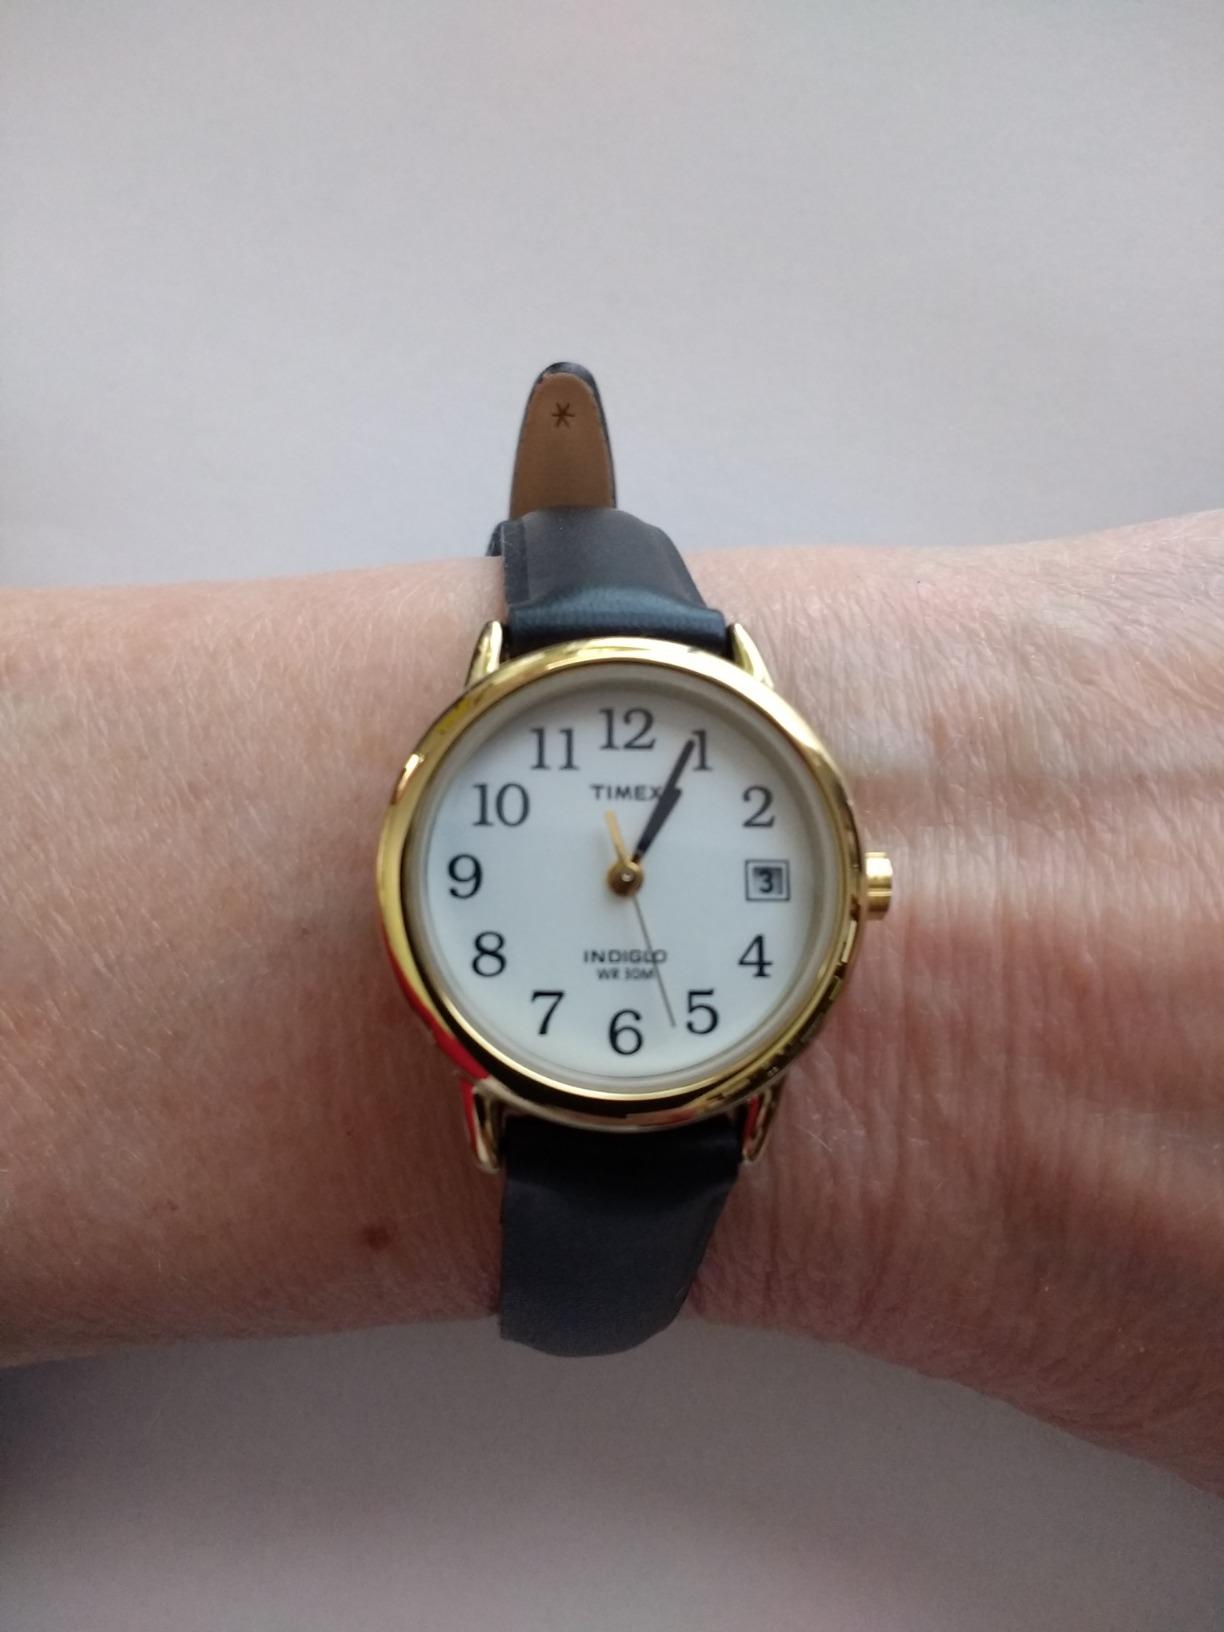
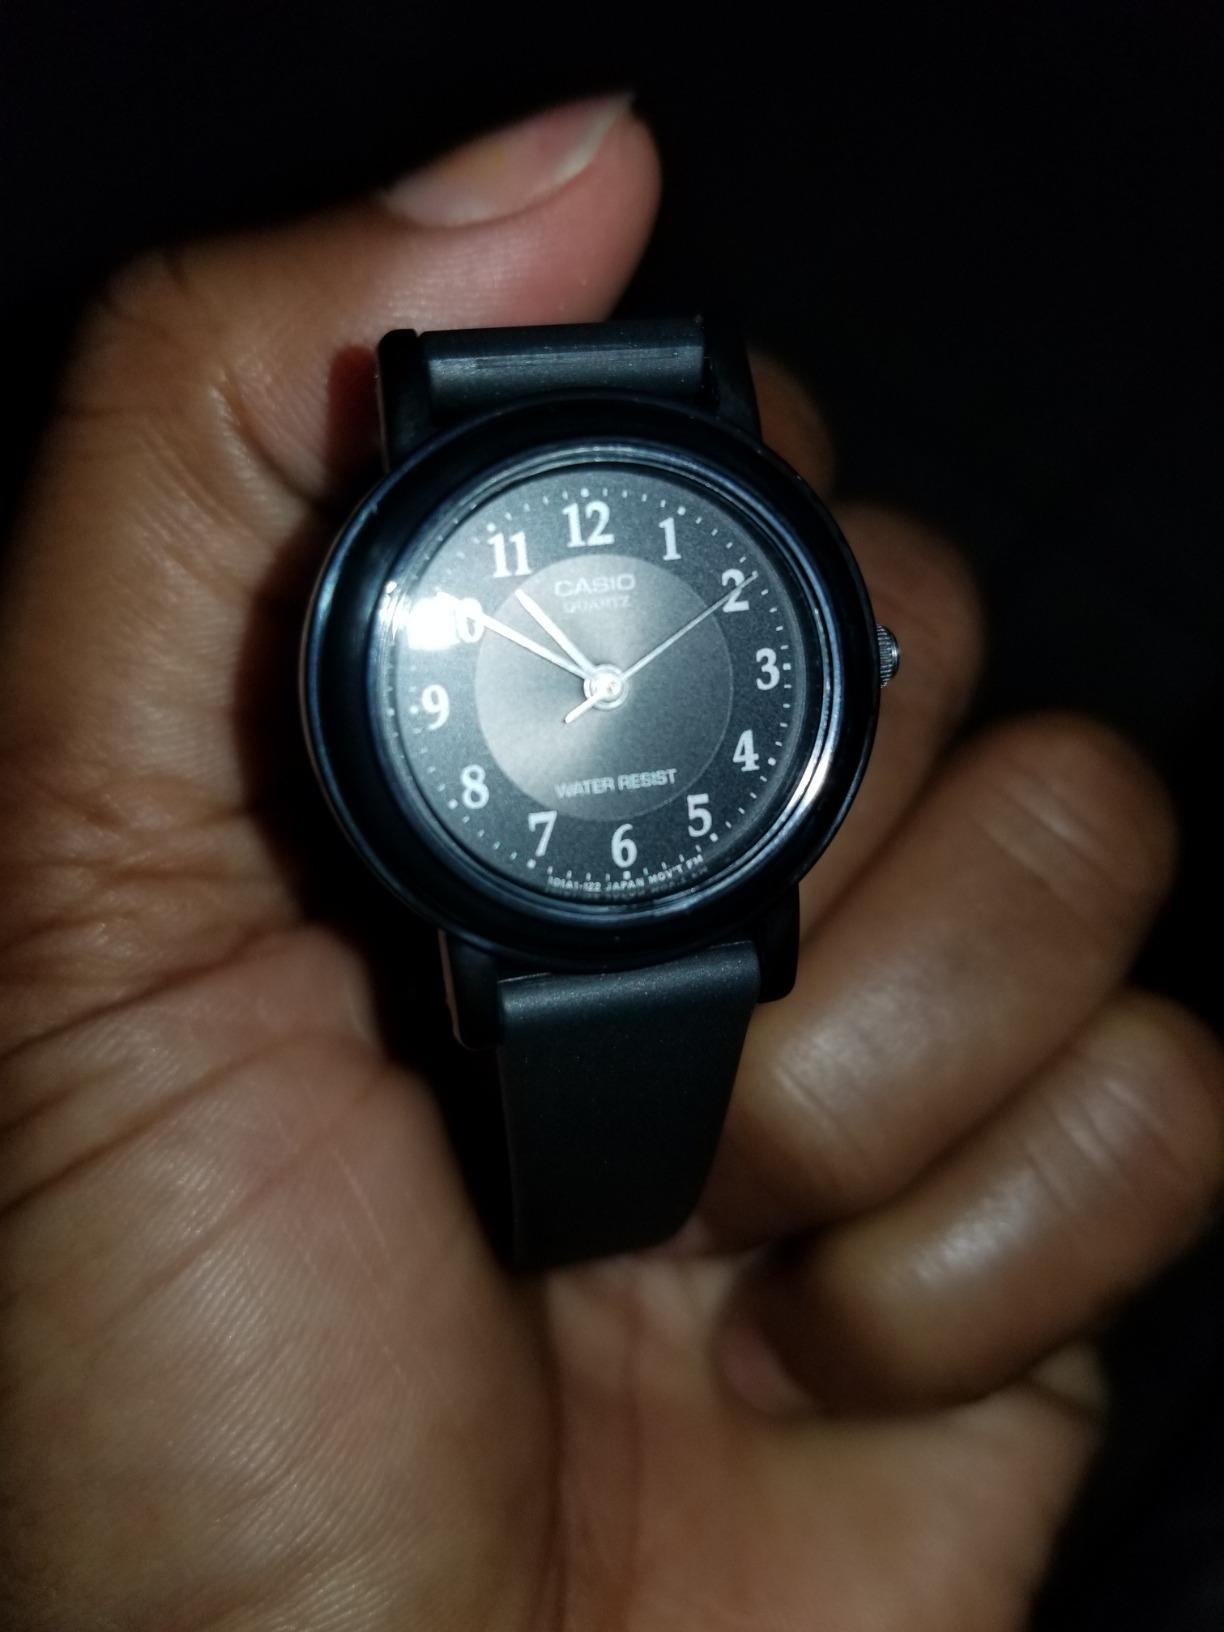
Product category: accessories_watch
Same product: no